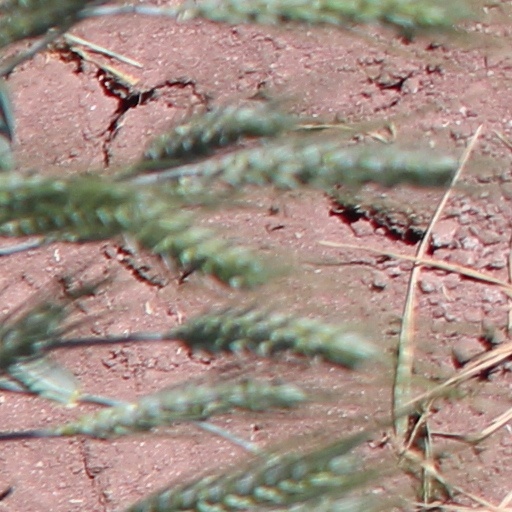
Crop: wheat